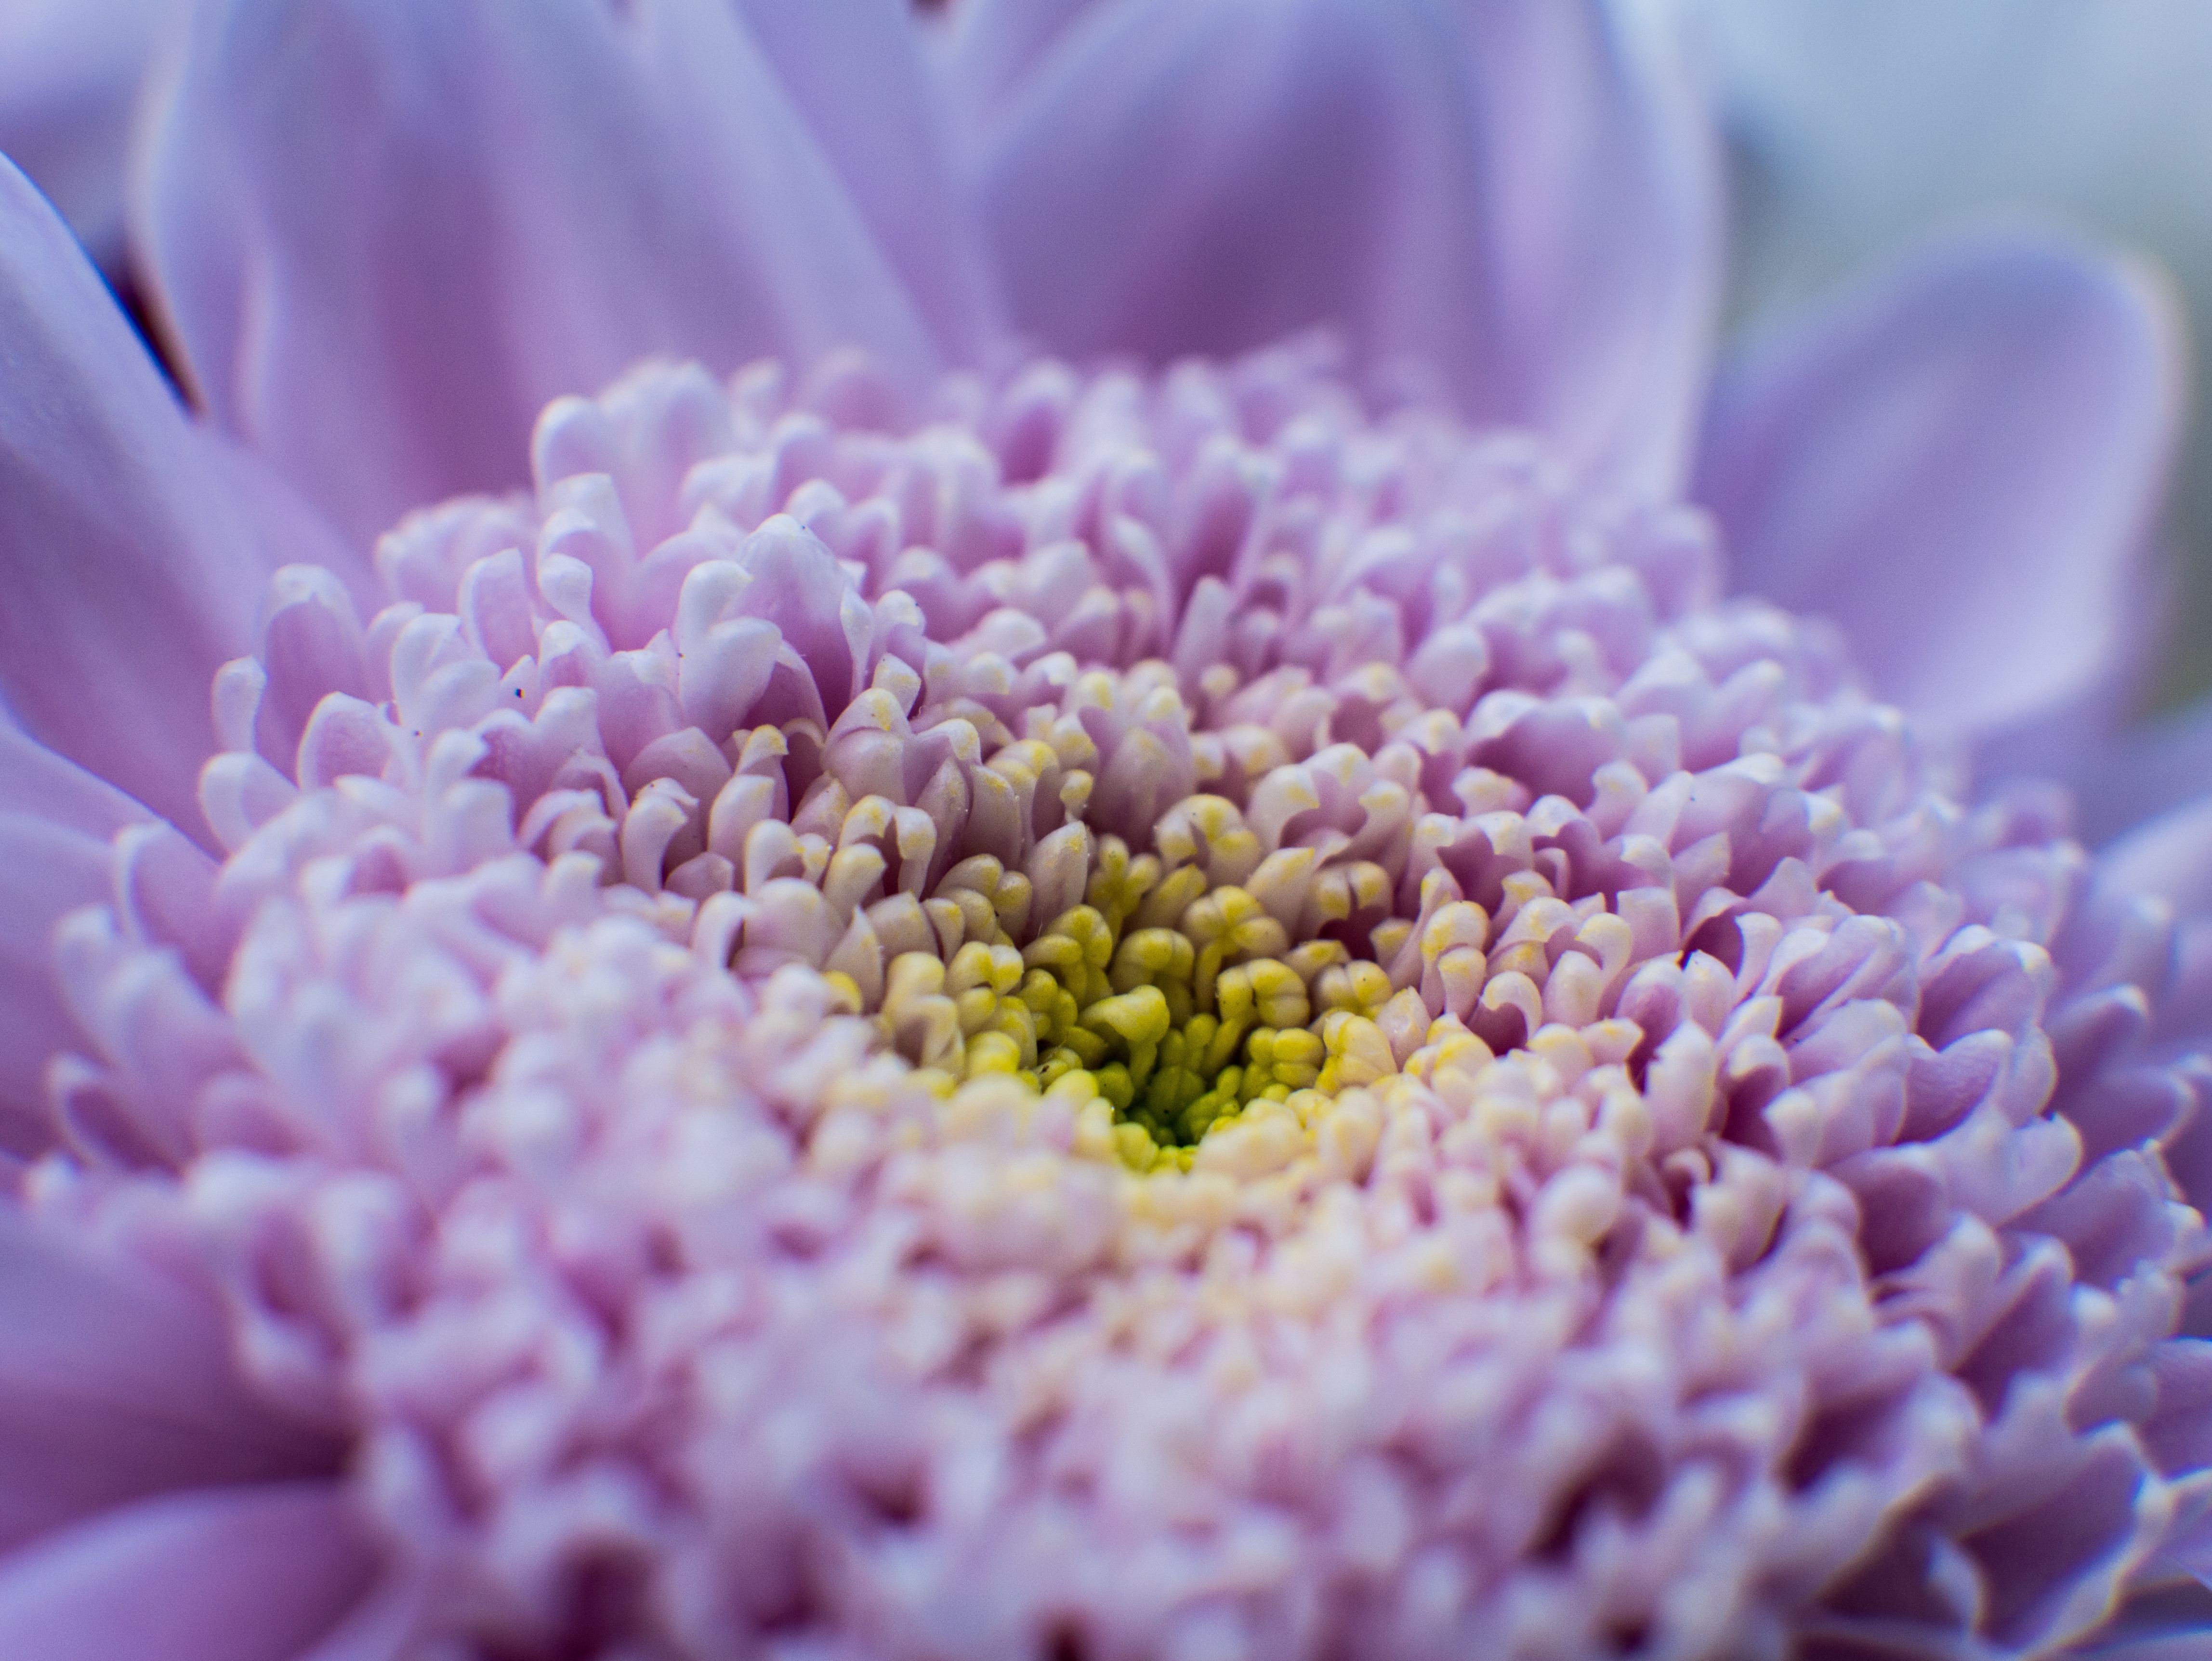
blossom, plant, photography, flower, purple, petal, pollen, pink, flora, close up, macro photography, flowering plant, daisy family, land plant, chrysanths